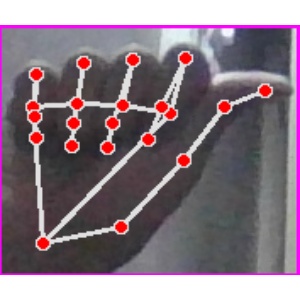
अक्षर: छ